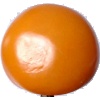
Label: Tomato Yellow 1